Veena Bhatnagar

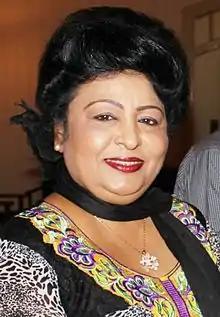
Bhatnagar at the Australian Ambassador's residence, June 2015

Veena Kumar Bhatnagar is a Fijian politician who served as a member of the Parliament of Fiji from 2014 to 2022. She served as the Assistant Minister for Women, Children and Poverty Alleviation. She is a member of the FijiFirst party.